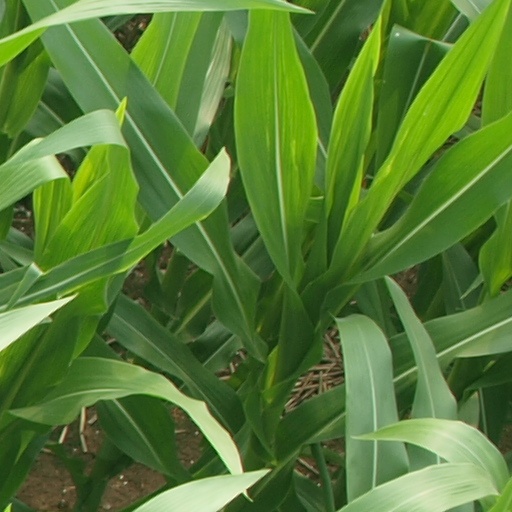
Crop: maize; corn